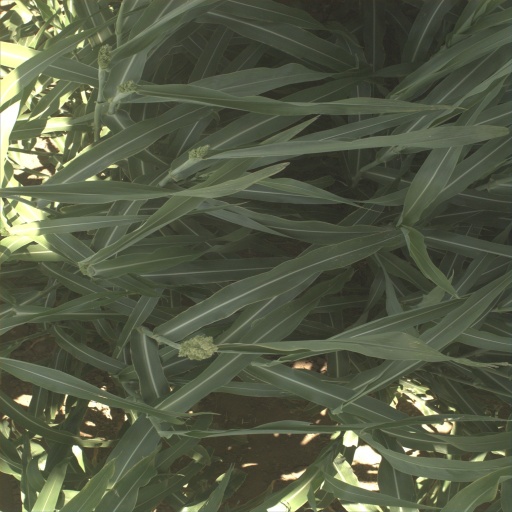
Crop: sorghum